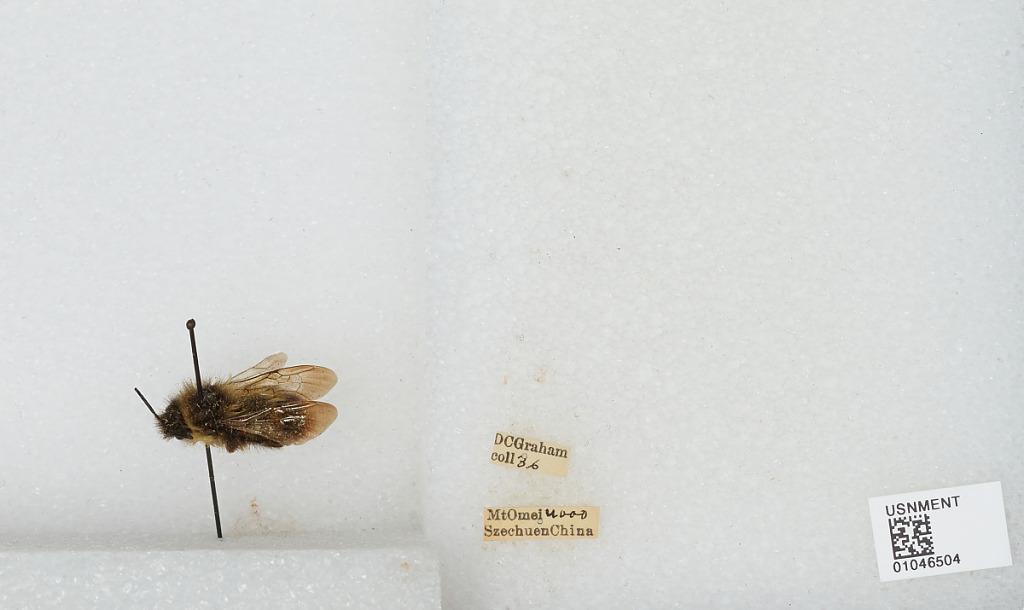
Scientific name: Bombus sp.
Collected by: D. Graham
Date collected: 1936--
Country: China
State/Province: Sichuan
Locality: Mount Emei